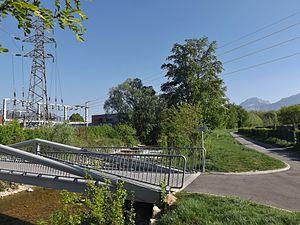
Vue de la piste cyclable dite Avenue verte nord (à droite) avec une intersection vers la zone d'activités du Grand Verger traversant lHyères sur la passerelle Armand Challe, à Chambéry en Savoie.
L'Avenue verte nord est une voie verte reliant Chambéry, avenue des Chevaliers Tireurs, à la voie verte du lac du Bourget, sur la commune du Bourget-du-Lac. Elle constitue un tronçon de la véloroute nationale V 63.
Chambéry est une commune française située dans le département de la Savoie en région Auvergne-Rhône-Alpes.